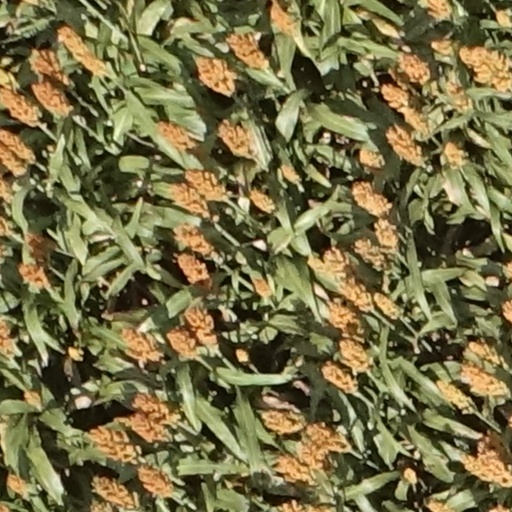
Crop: sorghum